Brzeg

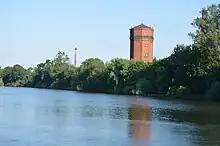
View towards the present-day "ul. Rybacka" with the town's water tower

The locality in and around present-day Brzeg has been settled by people since the Mesolithic era, with the earliest signs of settlement between 8000 and 4200 BC, as concluded from archaeological findings in Myślibórz, Kościerzyce, Lubsza and Lipki. The early human populace left behind traces of lithic flakes, flint flakes and other flint related tools. The earliest signs of agriculture come around during the Neolithic Era (4200–1700 BC). The Neolithic culture developed agriculture and domesticated farm animals; this lifestyle led Nomadic cultures to settle in the locality. The era saw the development of weaving, pottery and mining in the Brzeg Plain, with archaeological finds in Brzeg, Buszyce, Prędocin, Lewin Brzeski, Małujowice, Lipki, Myśliborze, Mąkoszyce and Obórki.